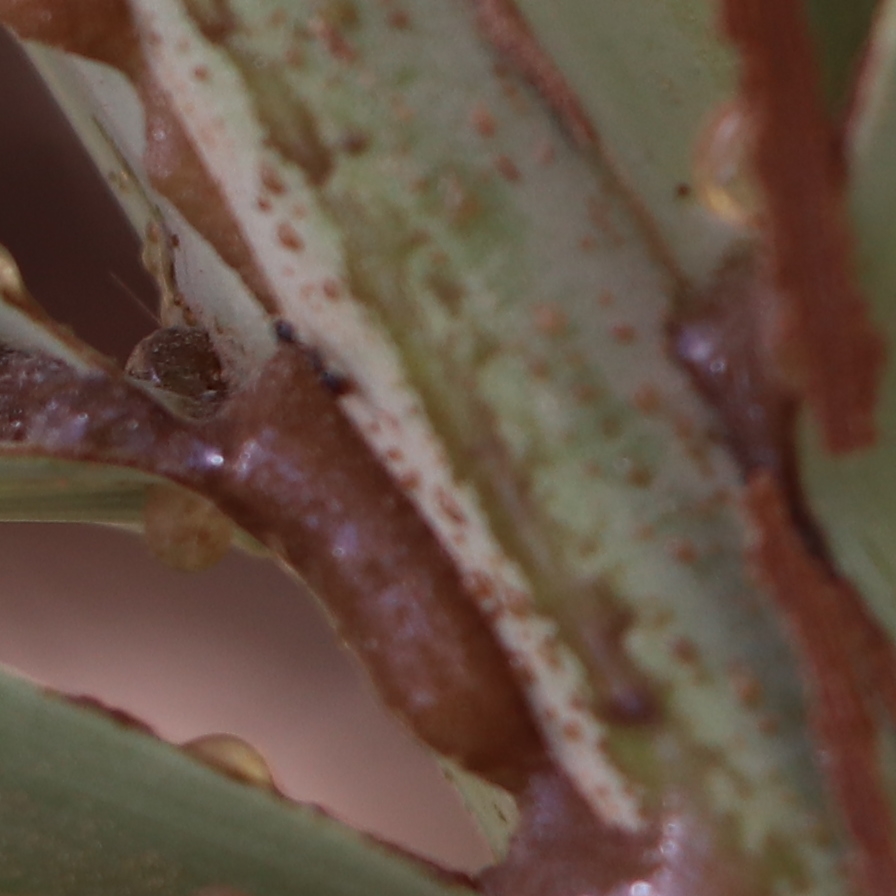
Label: Honey